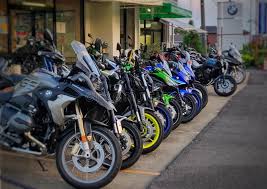
Vehicle type: Motorcycles